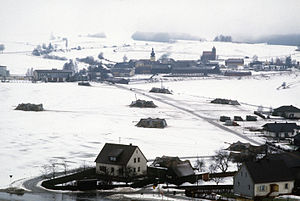
REFORGER / Billedegalleri
REFORGER var navnet på en række større NATO-øvelser under den kolde krig der blev afviklet en eller flere gange om året fra 1969 og frem til 1993.